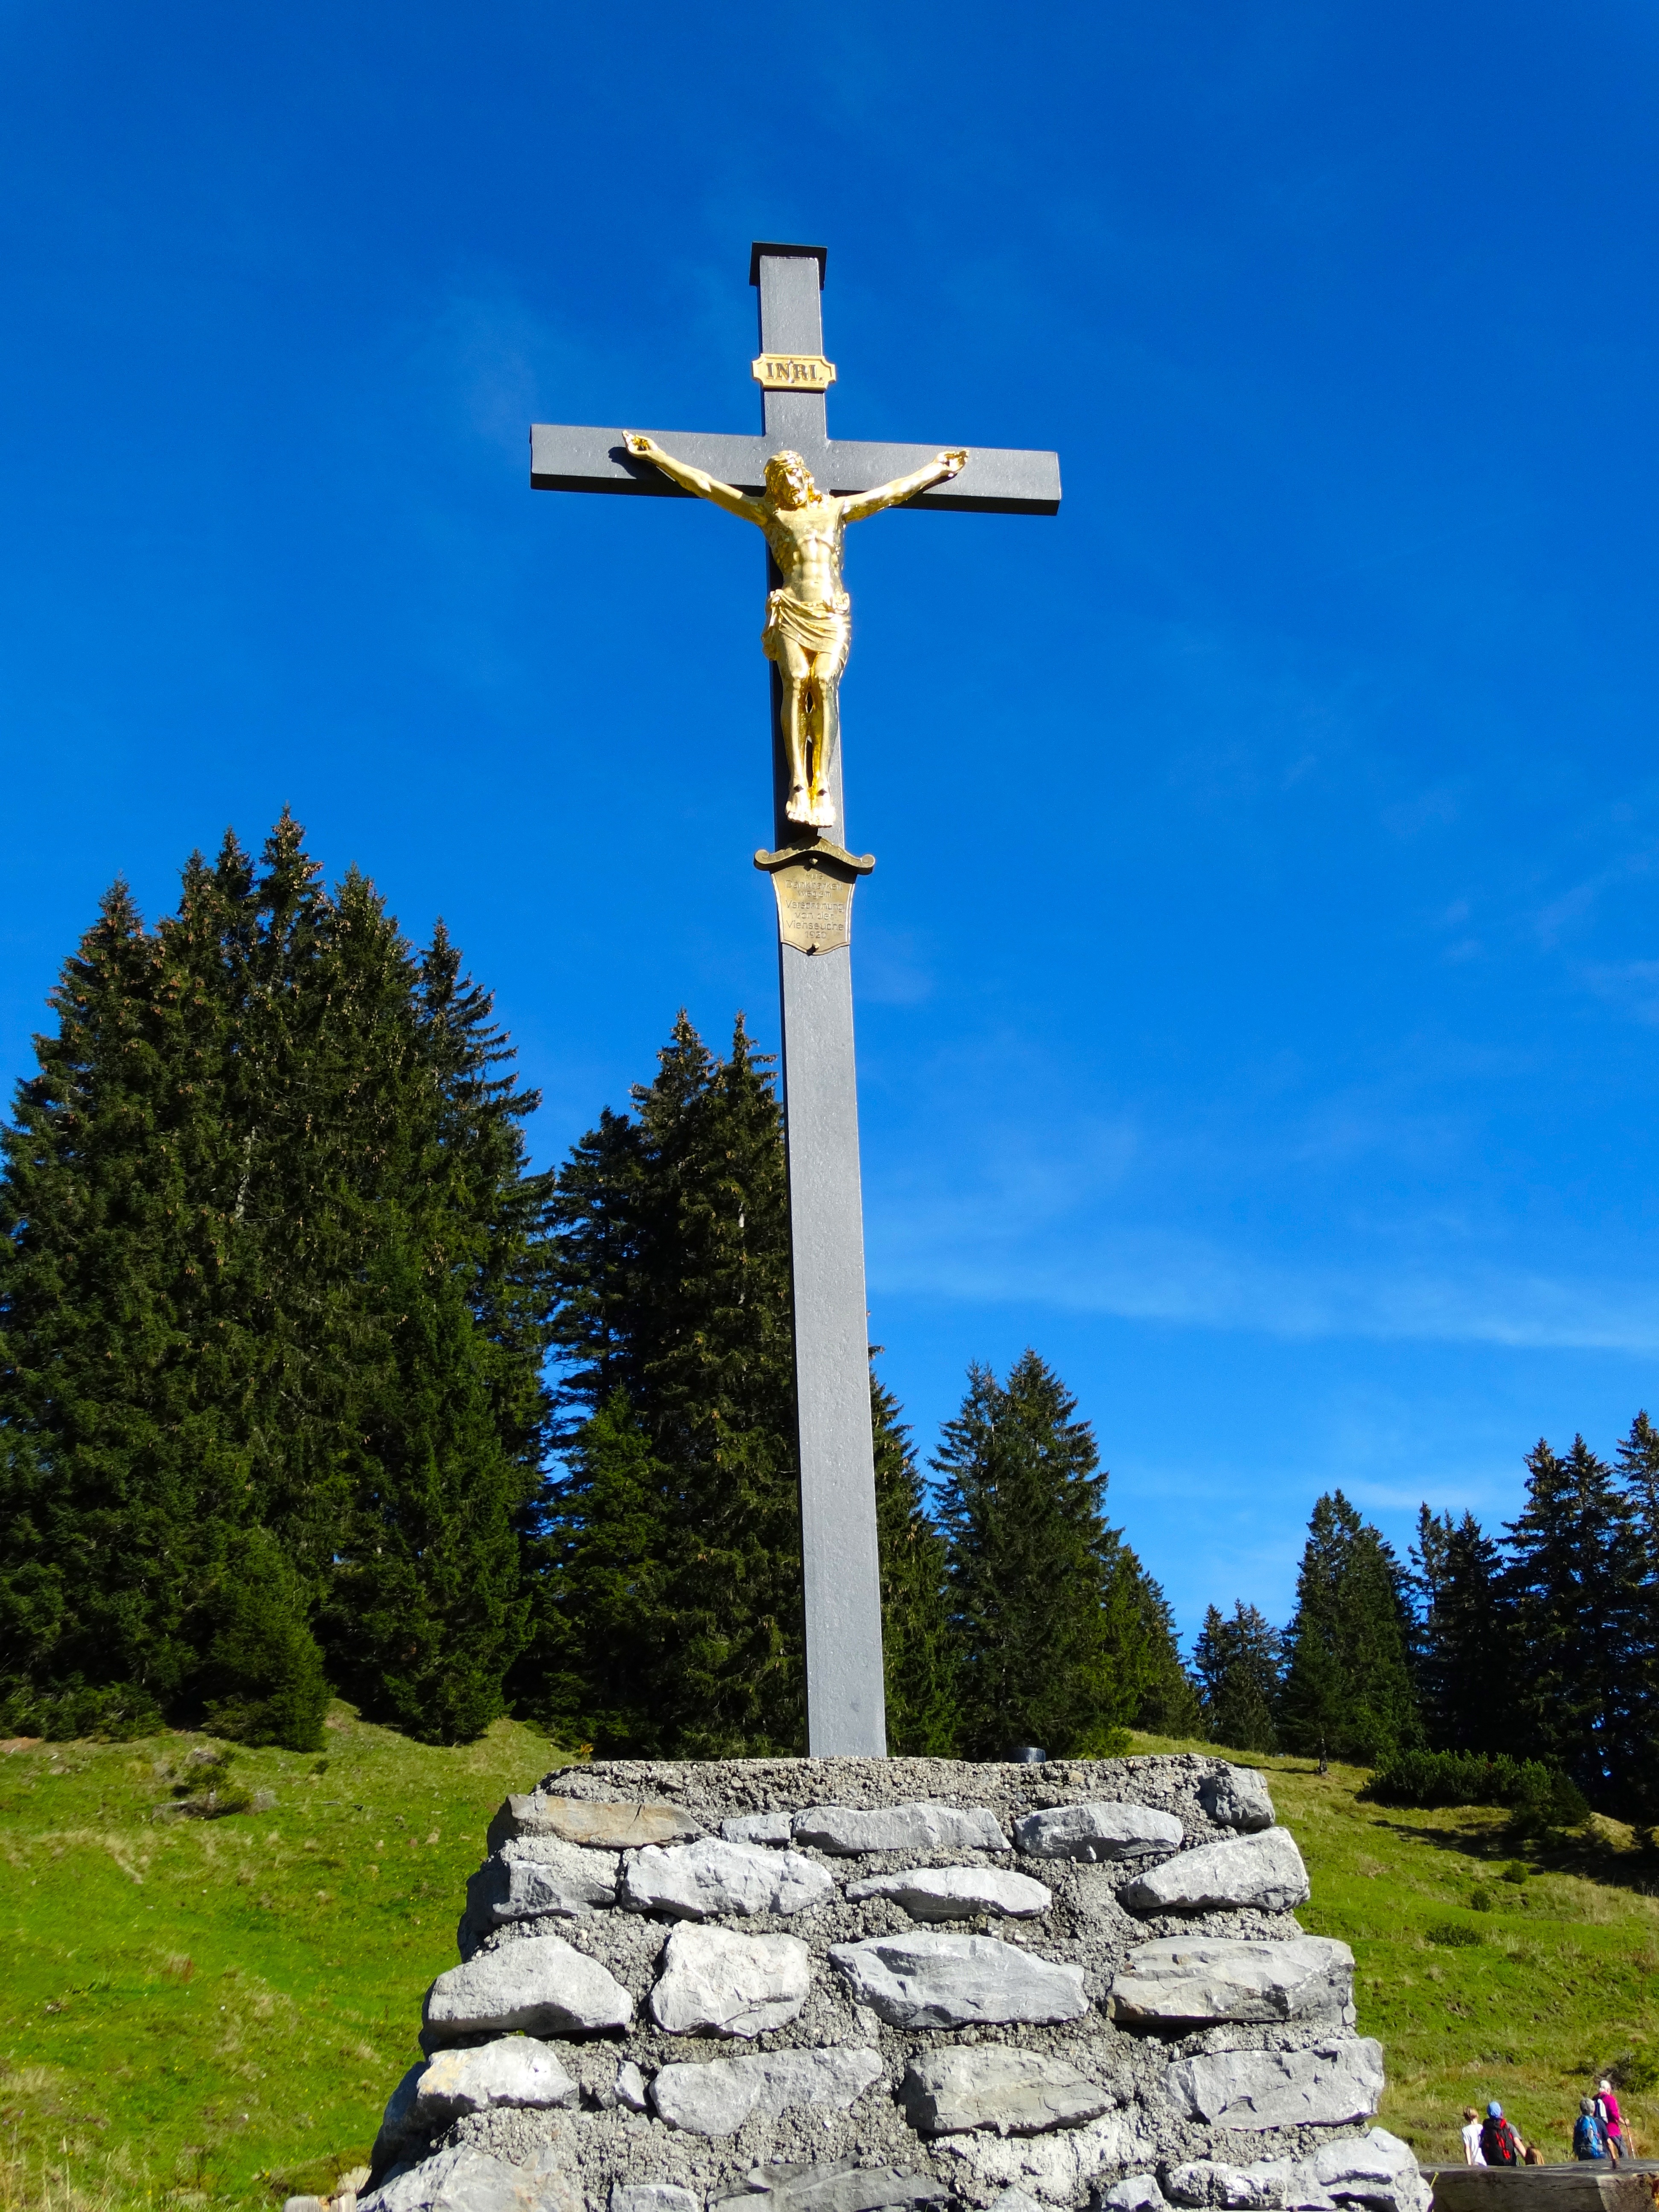
monument, symbol, religion, cross, christ, memorial, faith, christianity, crucifixion, jesus christ, christ cross, pictures history